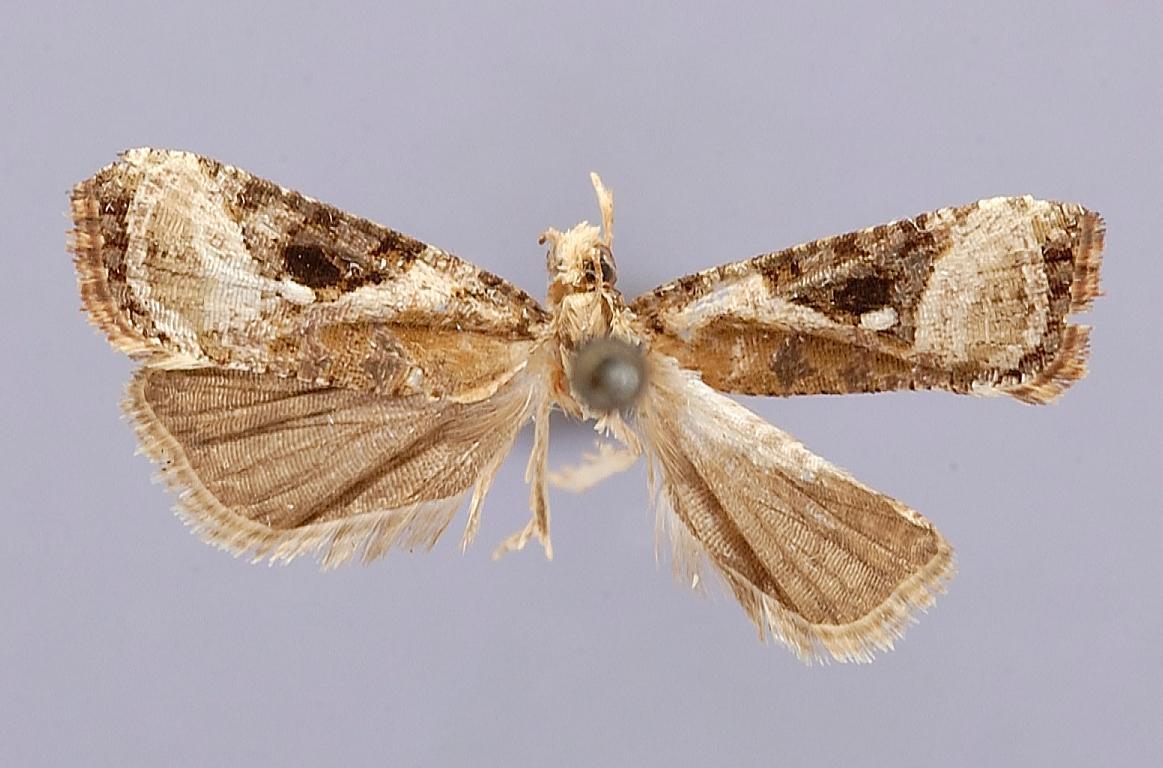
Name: Anopinella rica
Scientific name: Anopinella rica Brown & Adamski, 2003
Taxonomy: Animalia, Arthropoda, Insecta, Lepidoptera, Tortricidae
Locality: Cartago Province, Juan Vinas, Cartago, Costa Rica
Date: May [no year]